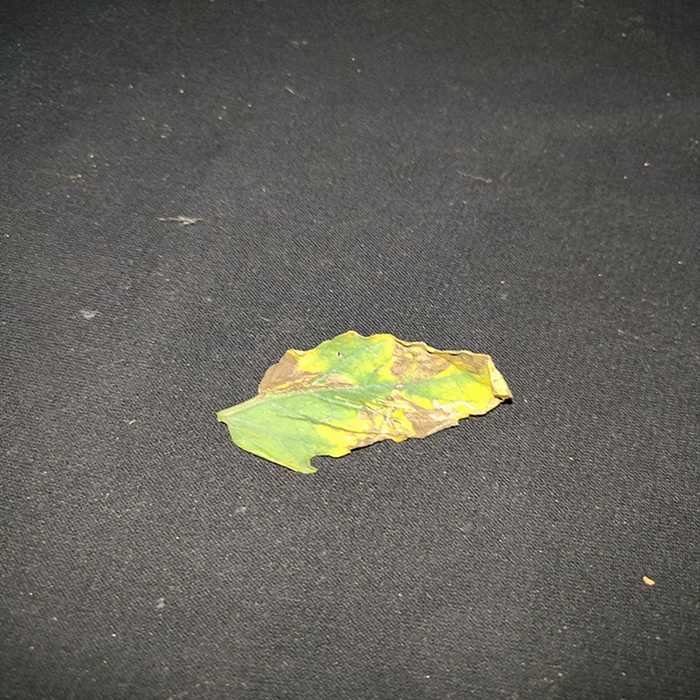
Plant: Tomato
Label: Tomato Bacterial spot